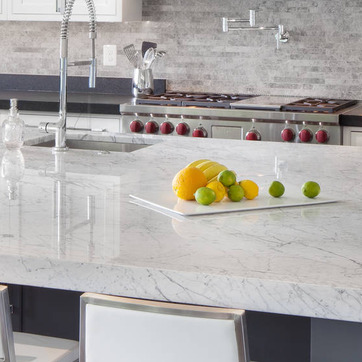
Material: food